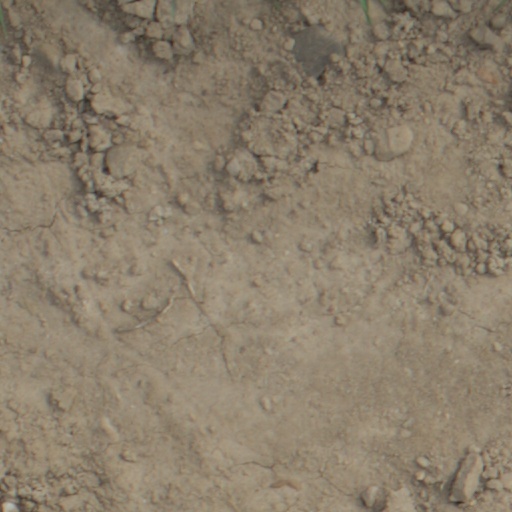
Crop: wheat